Taylor Barnard

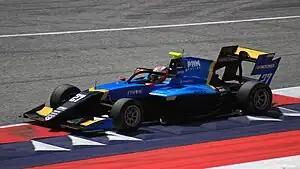
Barnard driving the Dallara F3 2019 during the 2023 Spielberg Formula 3 round

In the autumn of 2022, Barnard, along with his Formula 4 teammate Nikita Bedrin and Euroformula Open driver Alex García, took part in the 2022 FIA Formula 3 post-season test for Jenzer Motorsport. In January 2023, Barnard was announced as the final driver for Jenzer Motorsport to complete its lineup for the 2023 season, alongside Bedrin and García. He was pointless during the Bahrain season opener, but he would score scored his first points in the Melbourne feature race where he finished ninth, marking a run of five consecutive points-scoring positions. He made the top 12 in Monaco for the first time with ninth, and scored points in both races with fifth and eighth place. He then impressed in Barcelona round by qualifying on the front row. After finishing ninth in the sprint, Barnard maintained his position in the earlier stages of the race but ultimately was unable to cope with the faster cars and he slipped to ninth.